Gudrun Kugler

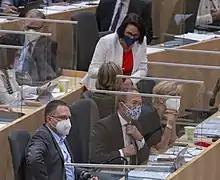
Kugler in the Plenum of the Austrian National Council

Since 2017, Gudrun Kugler is a Member of the Austrian Parliament. Re-elected in 2019, she is now the human rights spokesperson, as well as the spokesperson for WWII-exiled minorities, for the parliamentary group of ÖVP. She is vice-chair of the human rights committee, the equality committee, and the committee for ombudsperson. Furthermore, she is member of the Austrian Delegation to the Parliamentary Assembly of the OSCE, Vice-chair of the OSCE PA Ad Hoc Committee on Migration, and chair of the Austrian bi-lateral parliamentary group with Armenia, Azerbaijan, and Georgia.